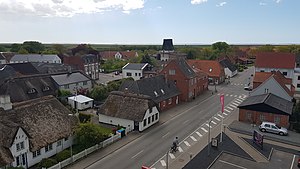
Højer Vandtårn
Udsigt fra Højer Vandtårn
Højer vandtårn er et ikke længere aktivt vandtårn i Højer, som muligvis er tegnet af L.P. Aakjær. Tårnet ligner de øvrige vandtårne i Tønder Kommune, tårnene i hhv. Tønder, Løgumkloster og Toftlund.